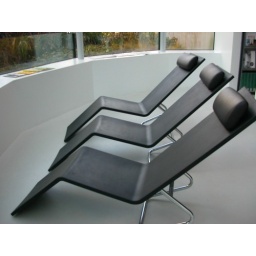
Eindhoven, Van Abbemuseum, lounge chairs in the lower level of the Library